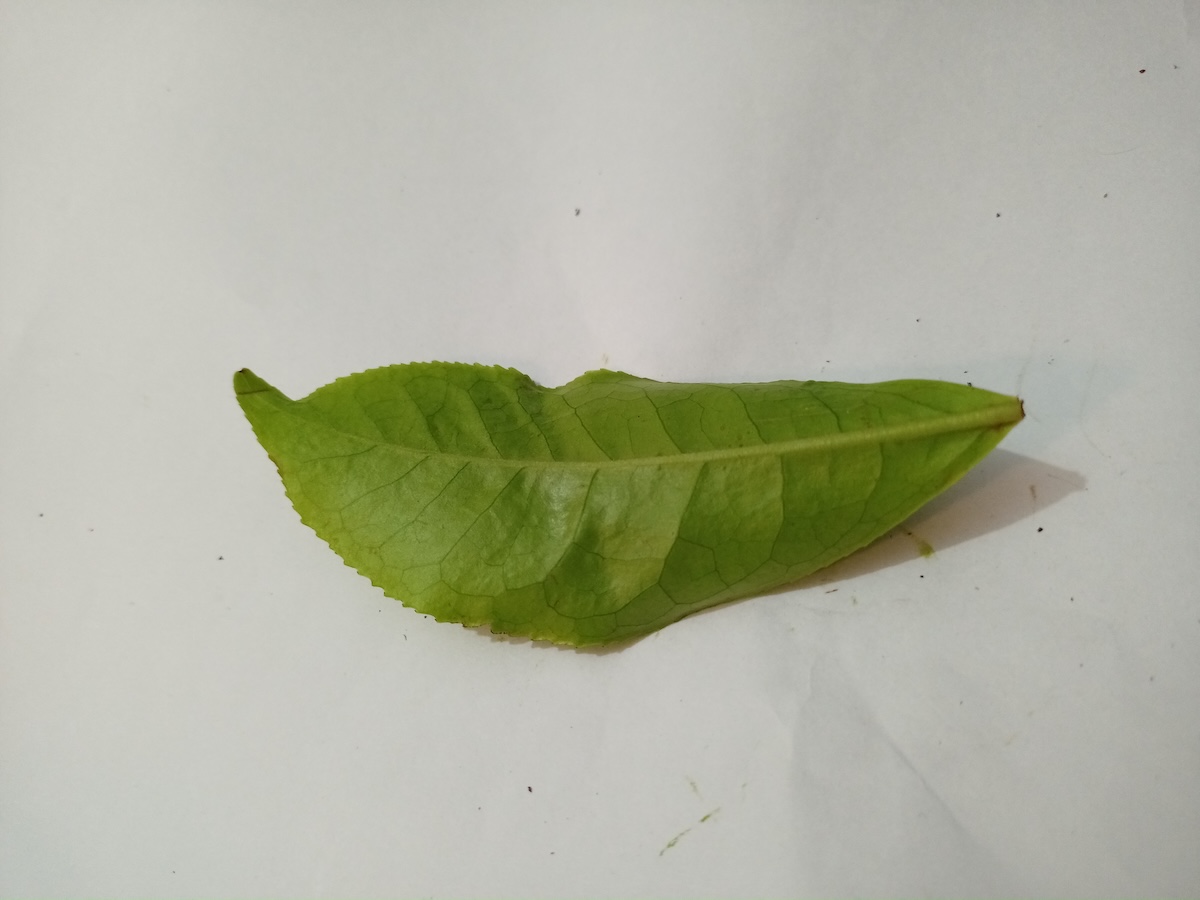
Label: Healthy leaf